New South Wales V set

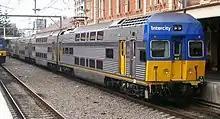
V34 with a DJM car in CityRail livery at Newcastle railway station, July 2013

From October 1977, the second batch began to enter service, with many differences from the first batch. The electrical equipment was all mounted on the power car, using Mitsubishi Electric equipment; they had stainless steel underframes; were fitted with vacuum retention toilets, and had gold as opposed to green tinted windows. These cars were the first of the "V sets", with the V showing that they were installed with vacuum retention toilets. They operated separately from the 1970 cars, as the two types were not compatible with each other.